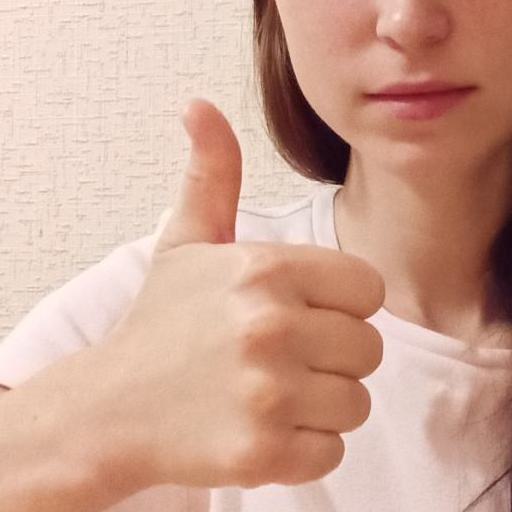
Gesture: like